Signal processing

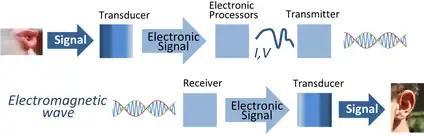
Signal transmission using electronic signal processing. Transducers convert signals from other physical waveforms to electric current or voltage waveforms, which then are processed, transmitted as electromagnetic waves, received and converted by another transducer to final form.

Signal processing is an electrical engineering subfield that focuses on analyzing, modifying and synthesizing "signals", such as sound, images, potential fields, seismic signals, altimetry processing, and scientific measurements. Signal processing techniques are used to optimize transmissions, digital storage efficiency, correcting distorted signals, improve subjective video quality, and to detect or pinpoint components of interest in a measured signal.